Seeress (Germanic)

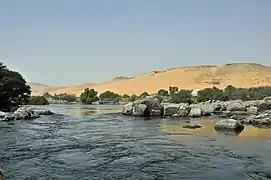
The swirls of the First Cataract. Using them for prophesying may have been the reason why she was sent there.

Dating from the second century CE, an ostracon with a Greek inscription reading "Waluburg. Se[m]noni Sibylla" (Greek 'Waluburg, sibyl from the Semnones') was discovered in the early twentieth century on Elephantine, an Egyptian island. The name occurs among a list of Roman and Graeco-Egyptian soldier names, perhaps indicating its use as a payroll.